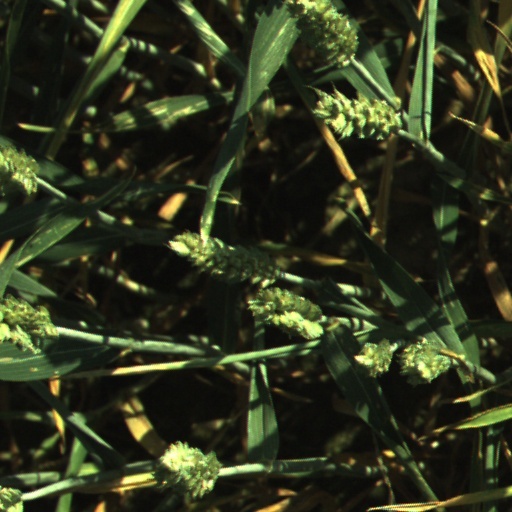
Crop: wheat